Geology of the Democratic Republic of the Congo

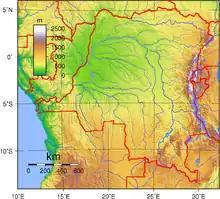
Topographic map of the Democratic Republic of the Congo

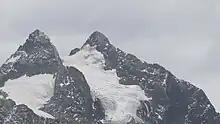
Mount Stanley on the border with Uganda

The geology of the Democratic Republic of the Congo (DRC or Congo-Kinshasa, formerly Zaire and Belgian Congo) is extremely old, on the order of several billion years for many rocks. The country spans the Congo Craton: a stable section of ancient continental crust, deformed and influenced by several different mountain building orogeny events, sedimentation, volcanism and the geologically recent effects of the East African Rift System in the east. The country's complicated tectonic past have yielded large deposits of gold, diamonds, coltan and other valuable minerals.